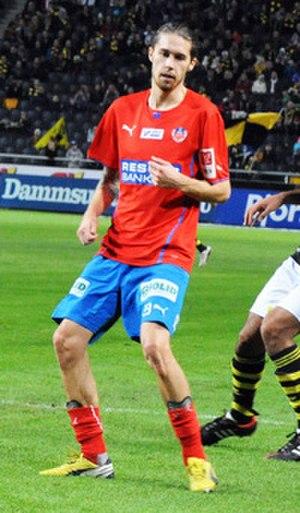
Daniel Nordmark est un footballeur suédois, né le 4 janvier 1988 à Lidköping en Suède. Il évolue comme milieu de terrain.